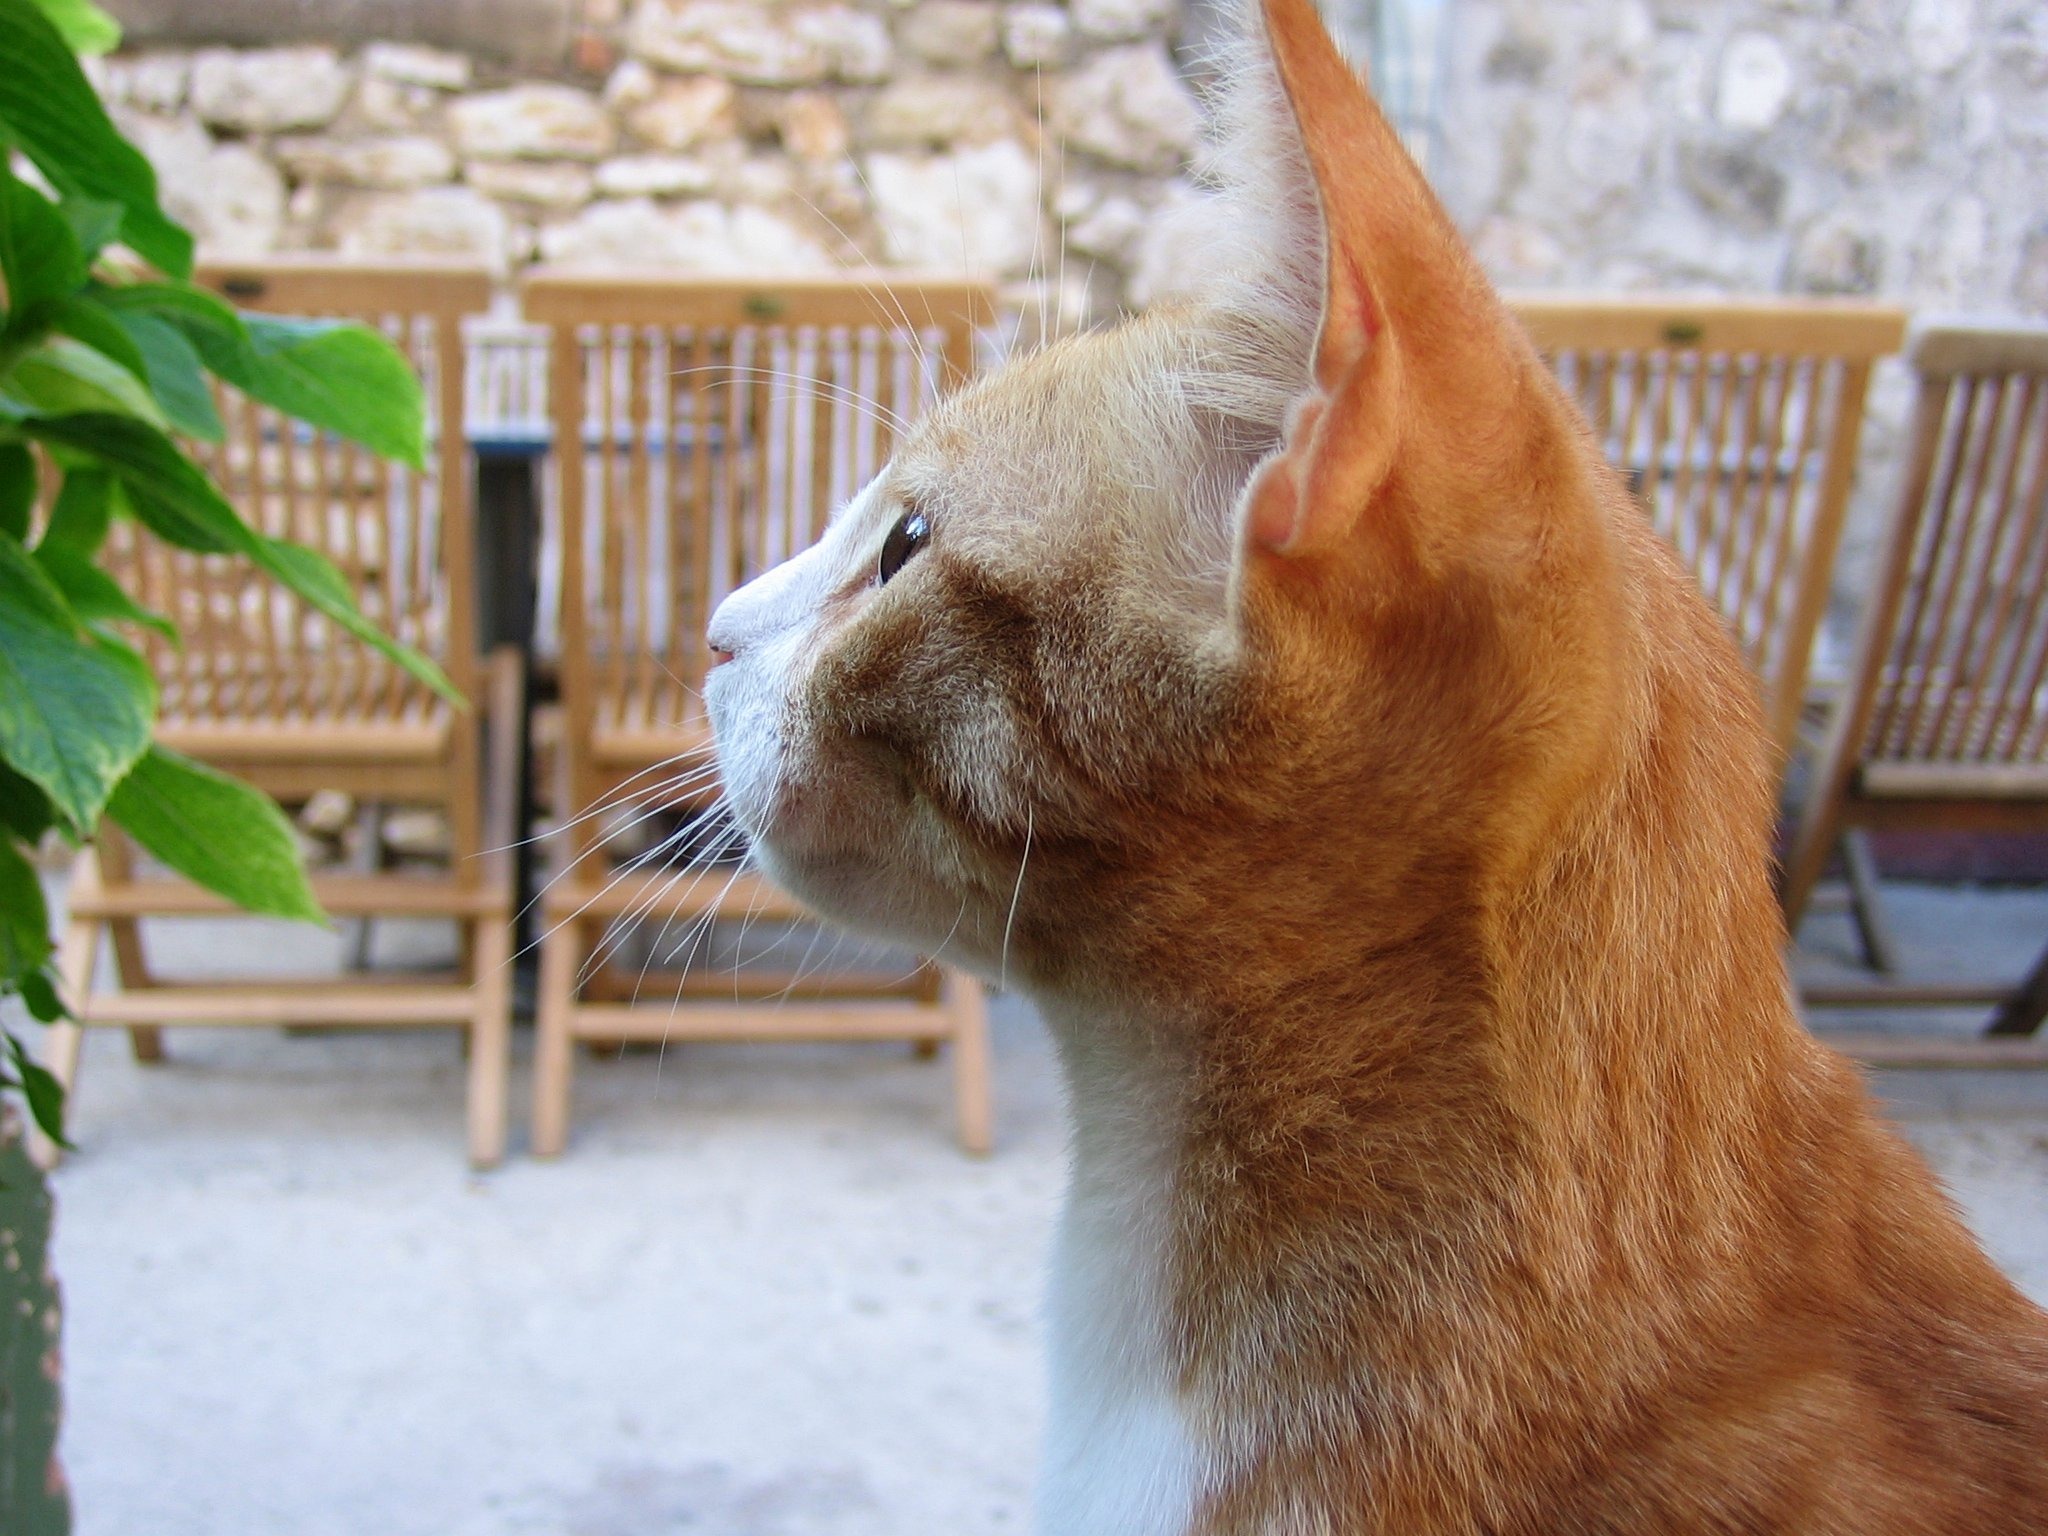
animal, pet, orange, cat, mammal, fauna, nose, whiskers, vertebrate, animal shelter, small to medium sized cats, cat like mammal, dog breed group